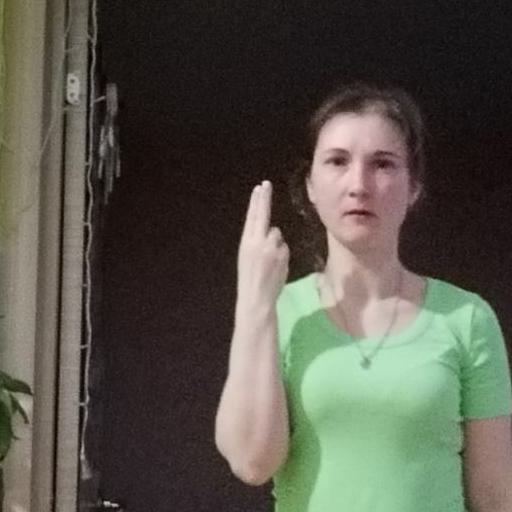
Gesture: two_up_inverted